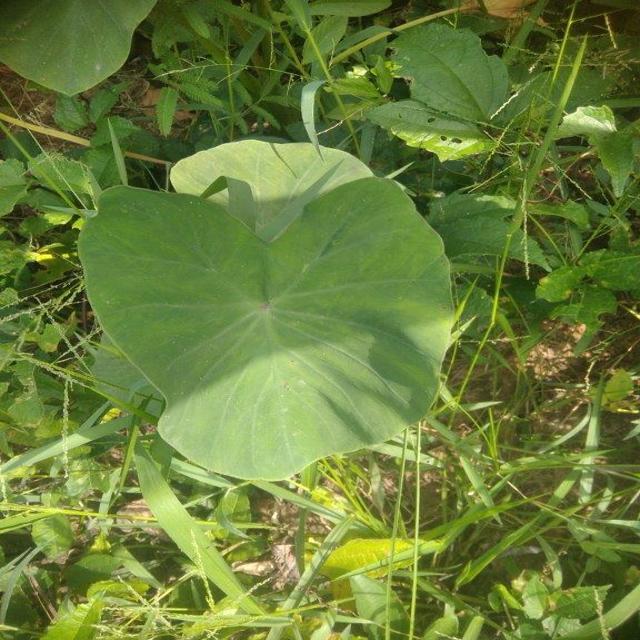
Label: Healthy